Croy-Romainmôtier railway station

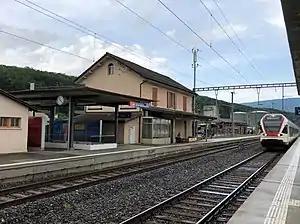
The station in 2018

Croy-Romainmôtier railway station is a railway station in the municipality of Croy, in the Swiss canton of Vaud. It is an intermediate stop on the standard gauge Simplon line of Swiss Federal Railways.